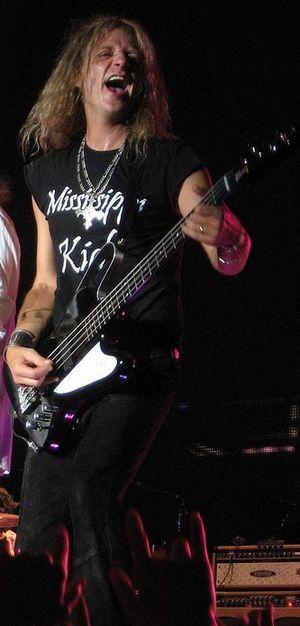
Lynyrd Skynyrd est un groupe rock américain originaire de Jacksonville en Floride.
Ean Evans, de son nom complet Donald Ean Wayne Evans, était un musicien nord-américain né à Atlanta le 16 septembre 1960 et décédé d'un cancer le 6 mai 2009 à son domicile de Columbus.